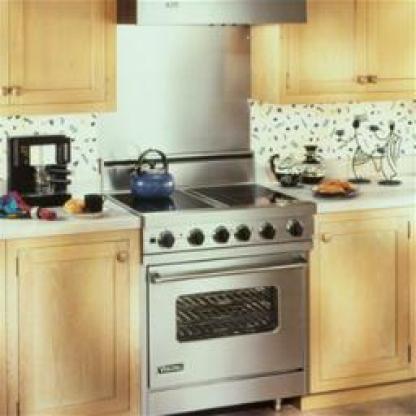
Scene: Indoor